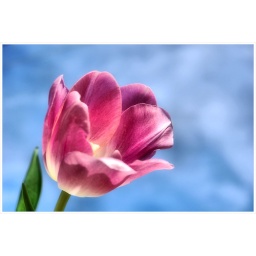
pink tullip in the sky hDR